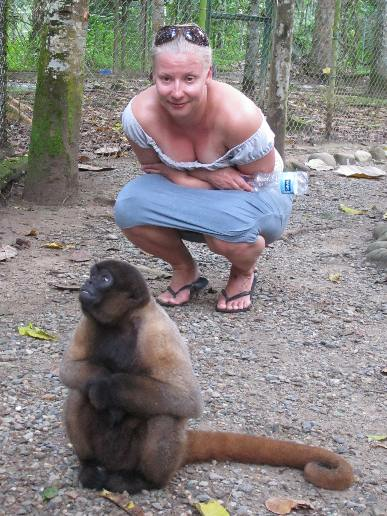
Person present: No